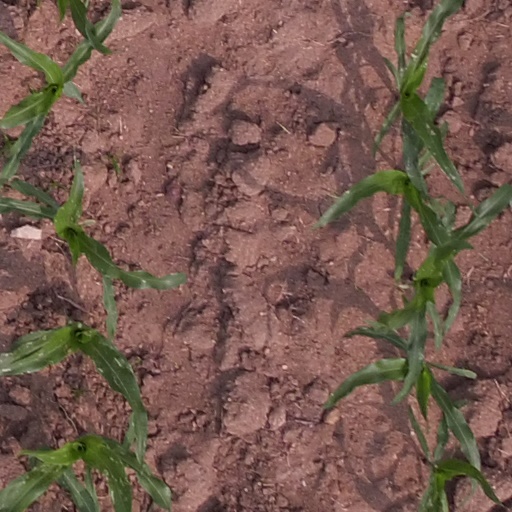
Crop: maize; corn